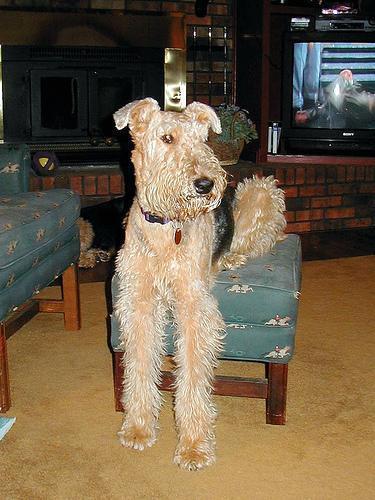
Airedale